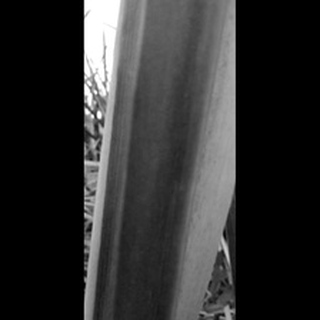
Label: sugarcane_yellow_leaf_disease